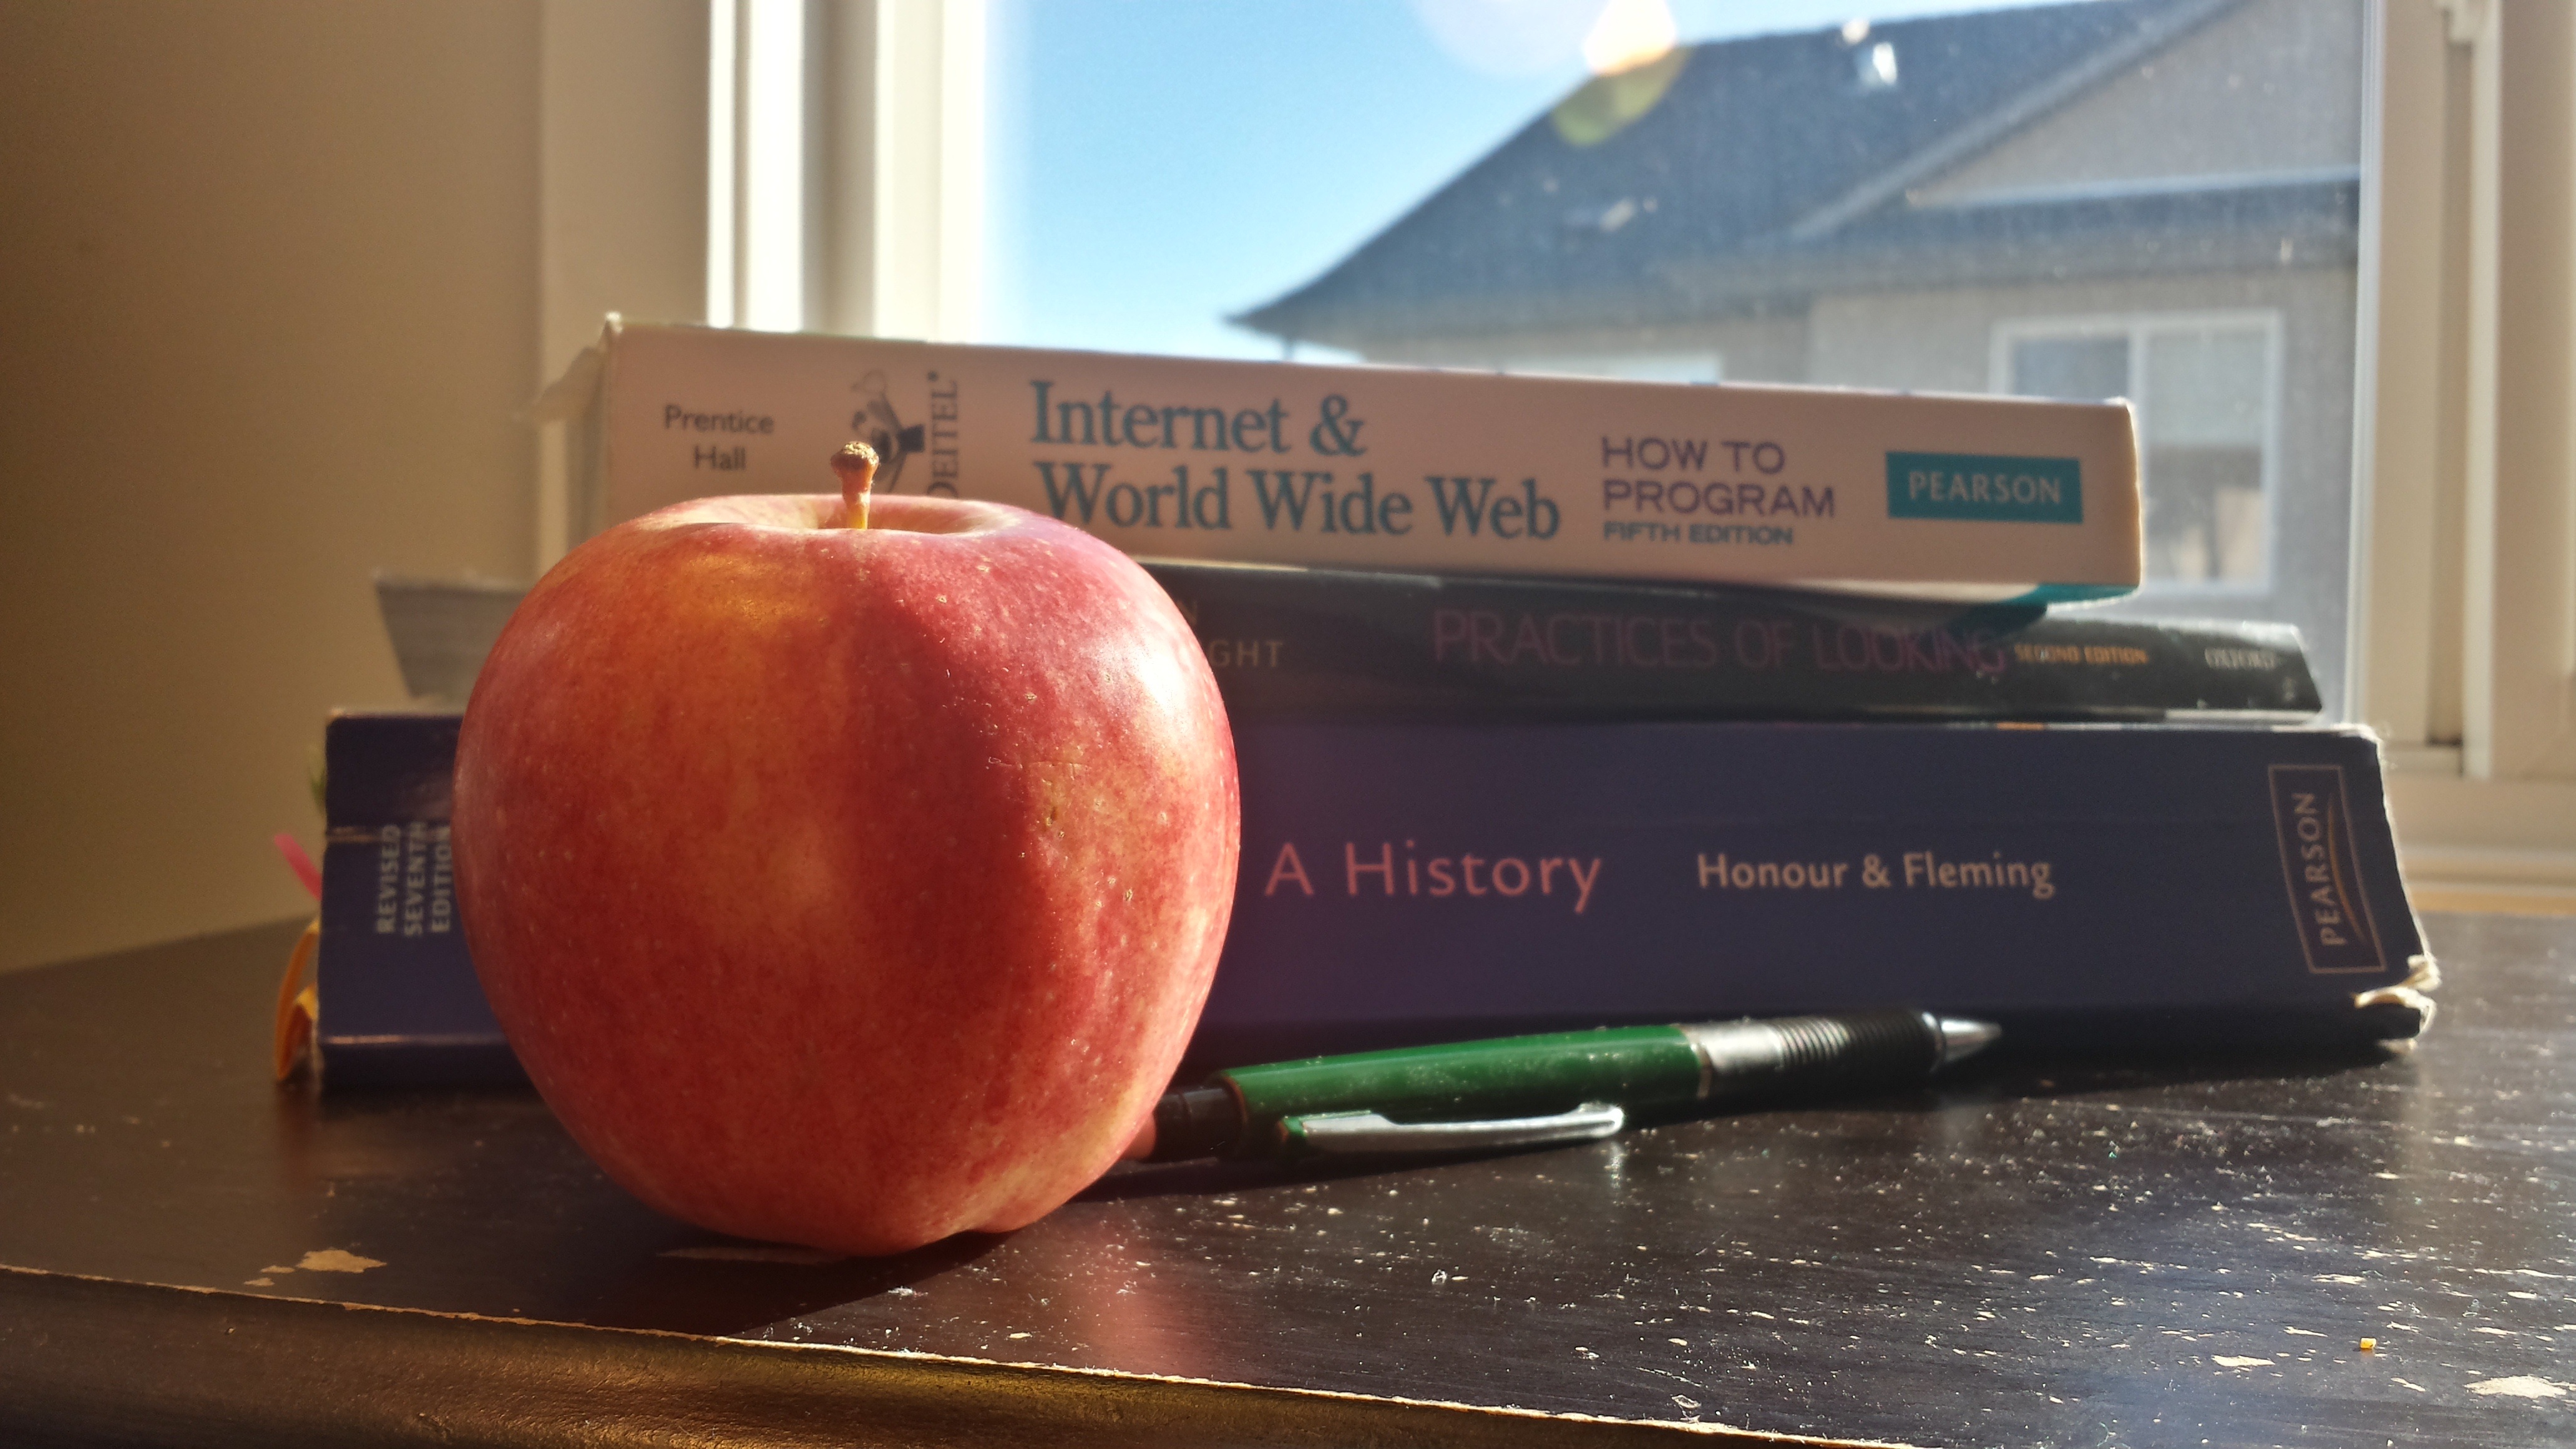
apple, book, pencil, plant, fruit, home, food, produce, snack, education, textbook, study, learn, studying, information, flowering plant, workbook